Crocus vernus

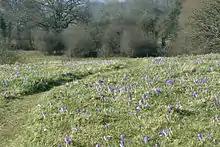
The Inkpen Crocus Field in Inkpen, England.

Several other spring blooming species, among others "Crocus flavus" Weston (Syn. "Crocus aureus"), have been called 'Crocus vernus' by other authors.